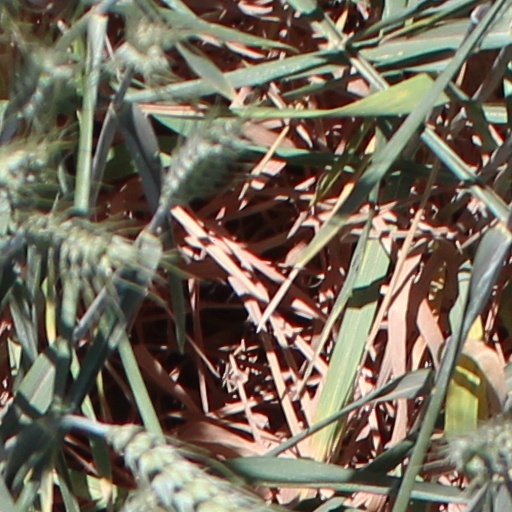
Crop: wheat